Steve Ravic

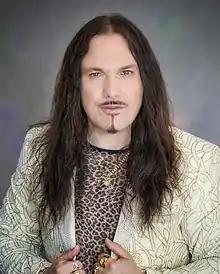

Steve Ravic (born Stipe Ravić on 19 November 1973 in Melbourne, Australia) is an Australian film director, producer, writer and editor, who is also known for his work in the music industry, journalism and public speaking and mentoring engagements.